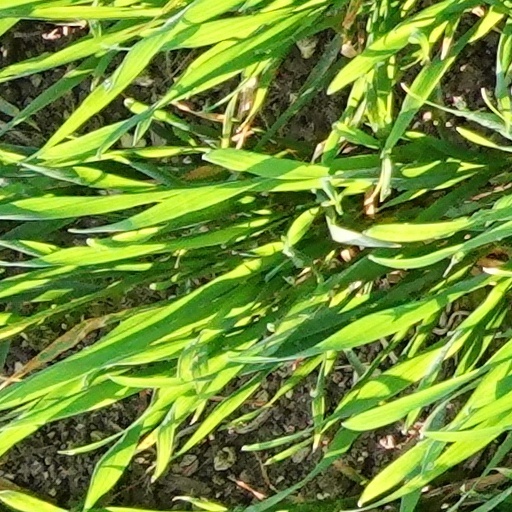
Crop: wheat